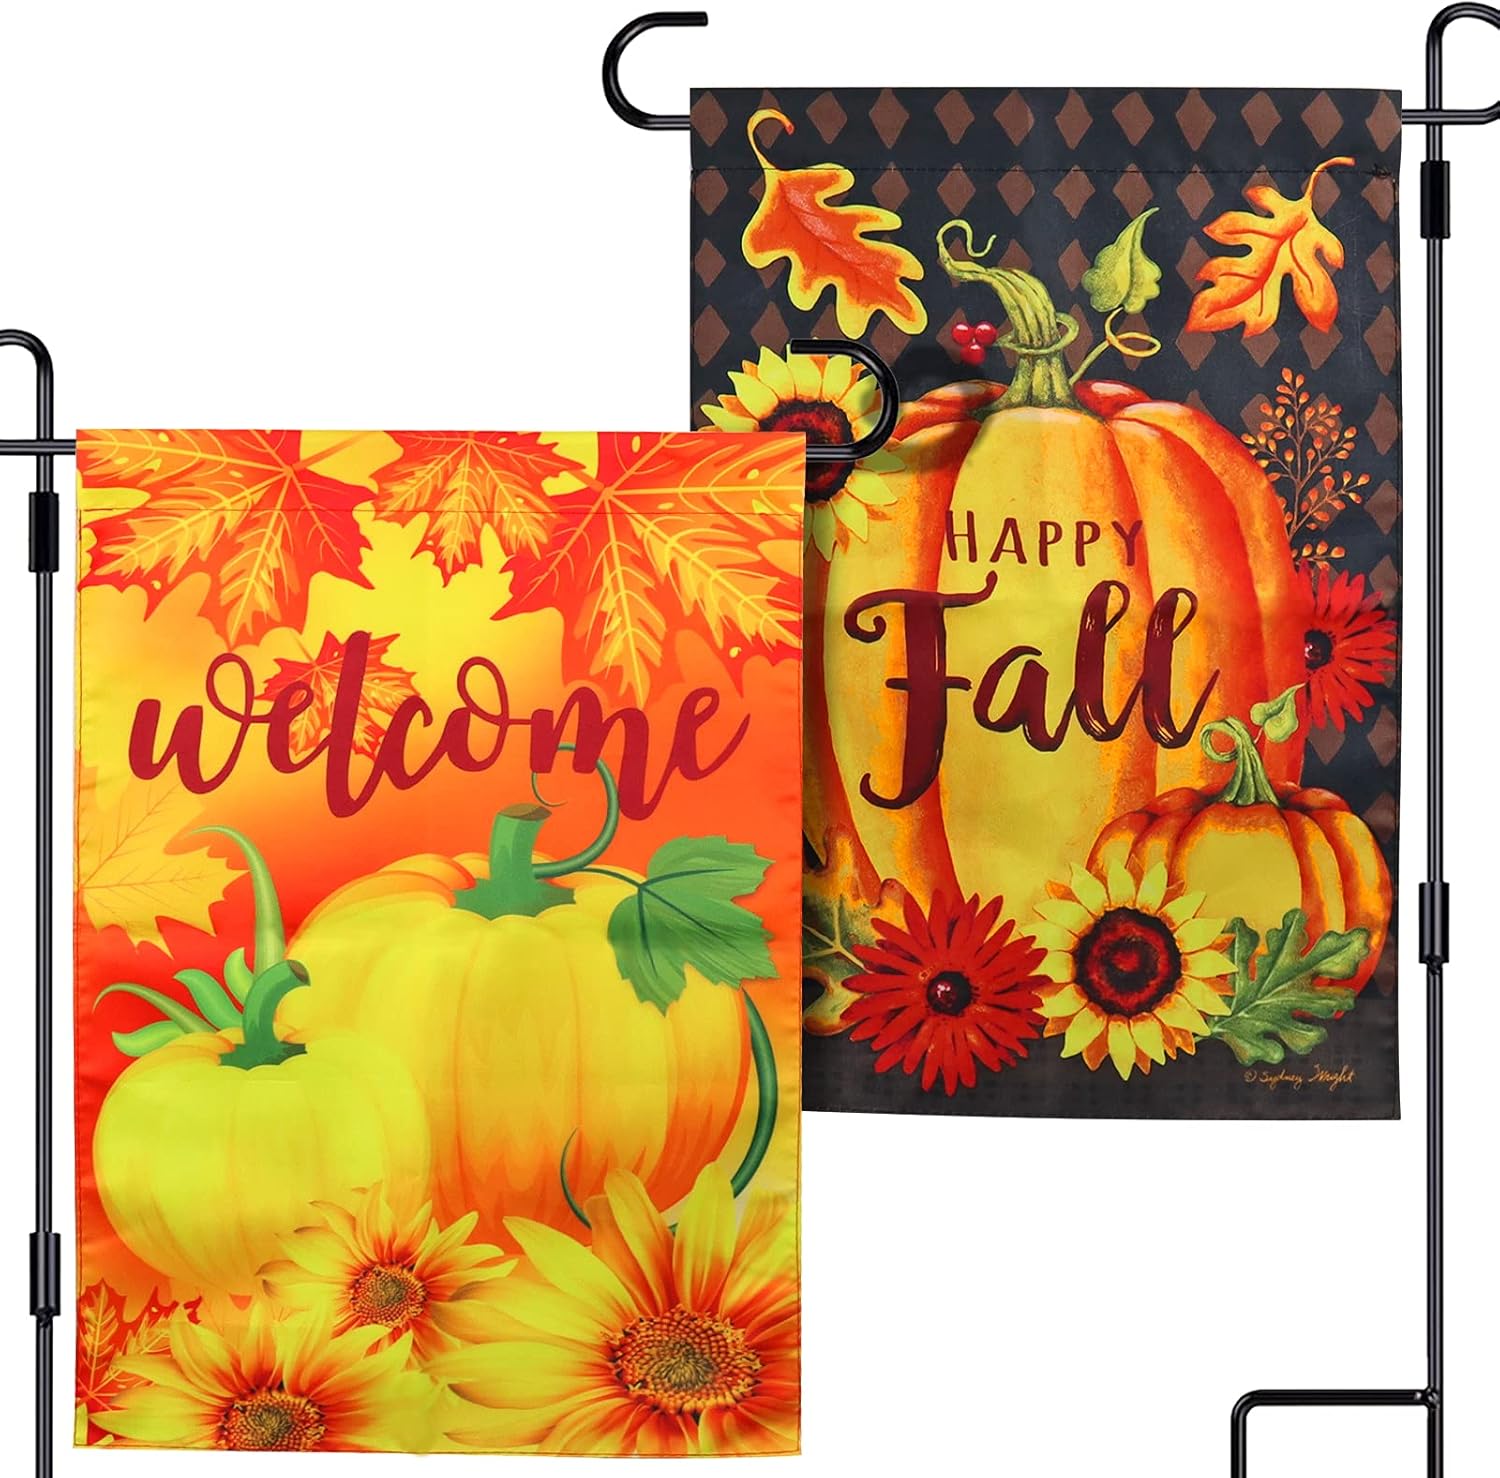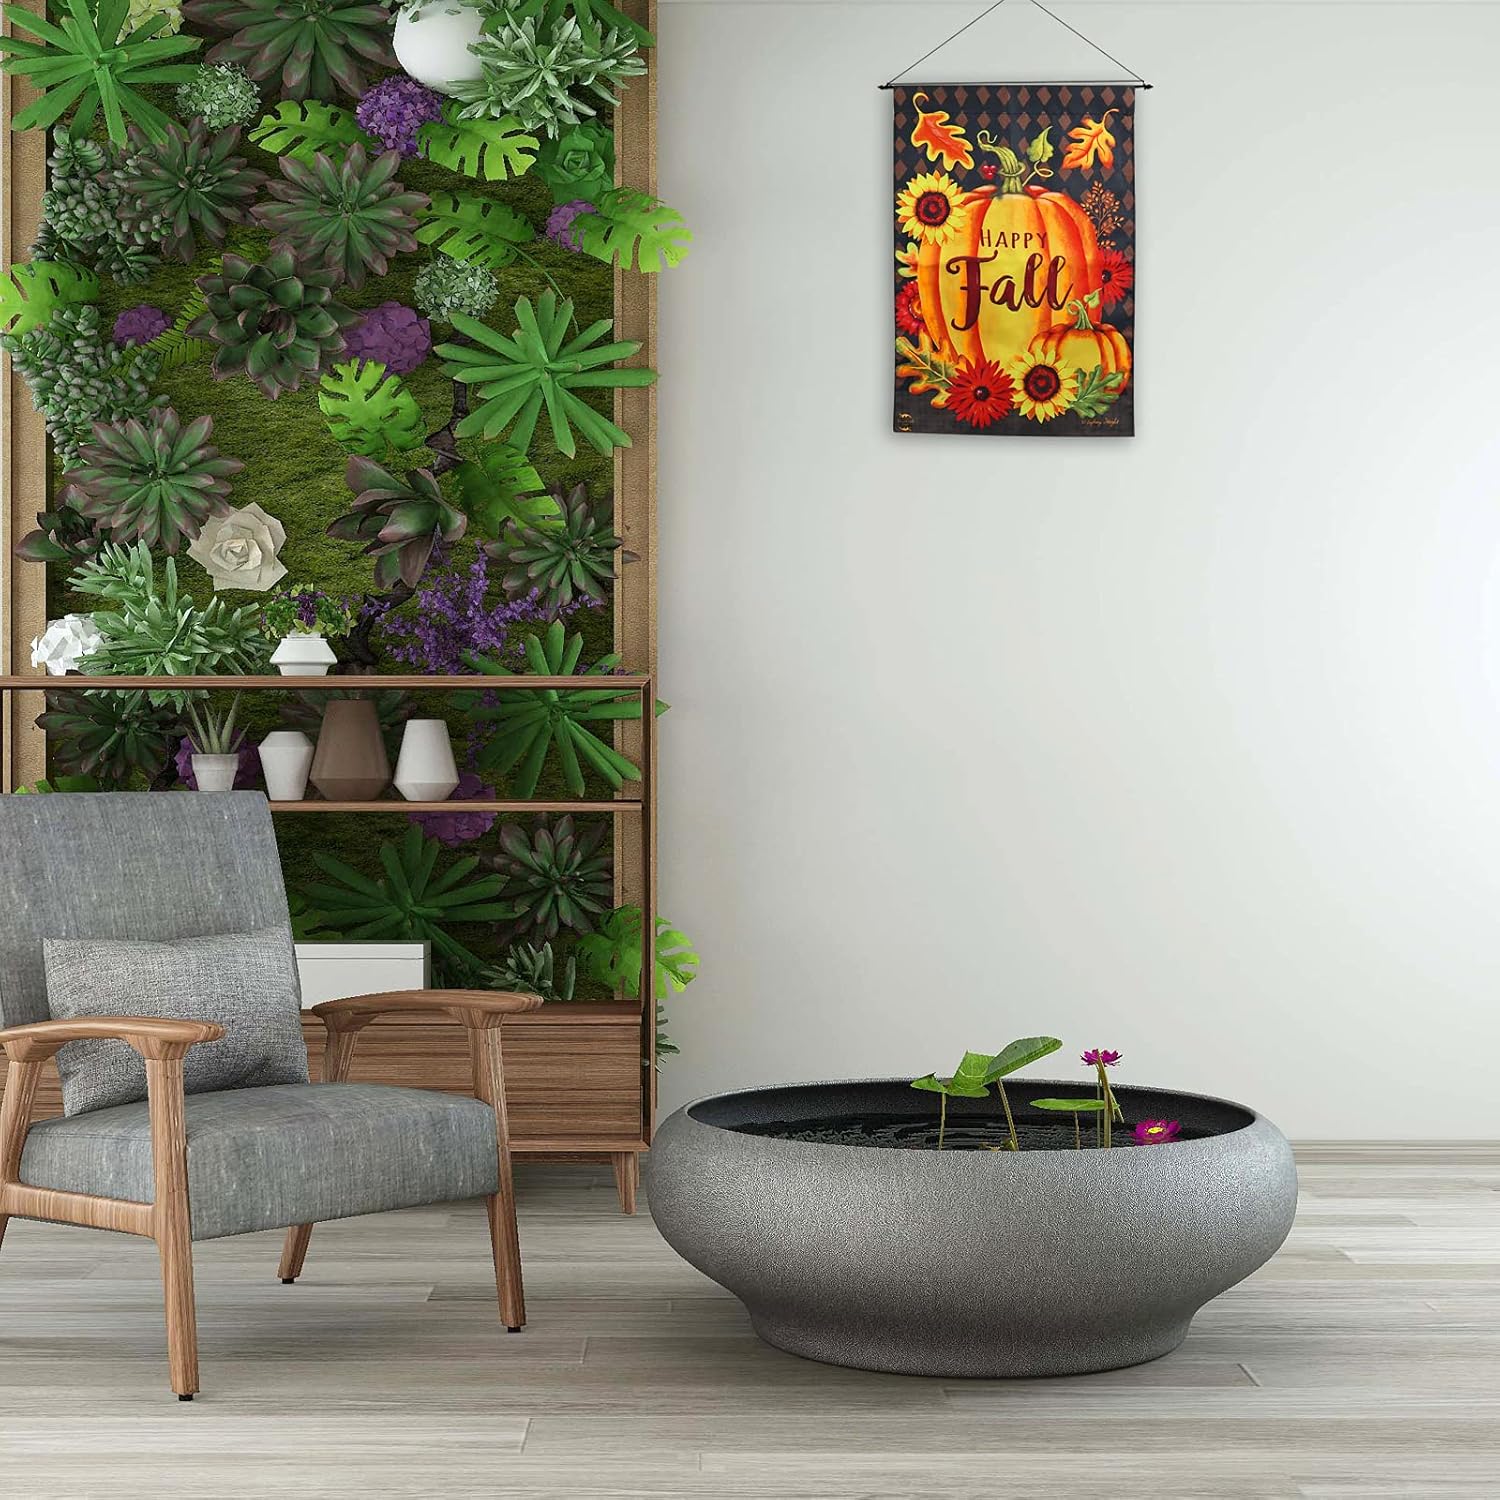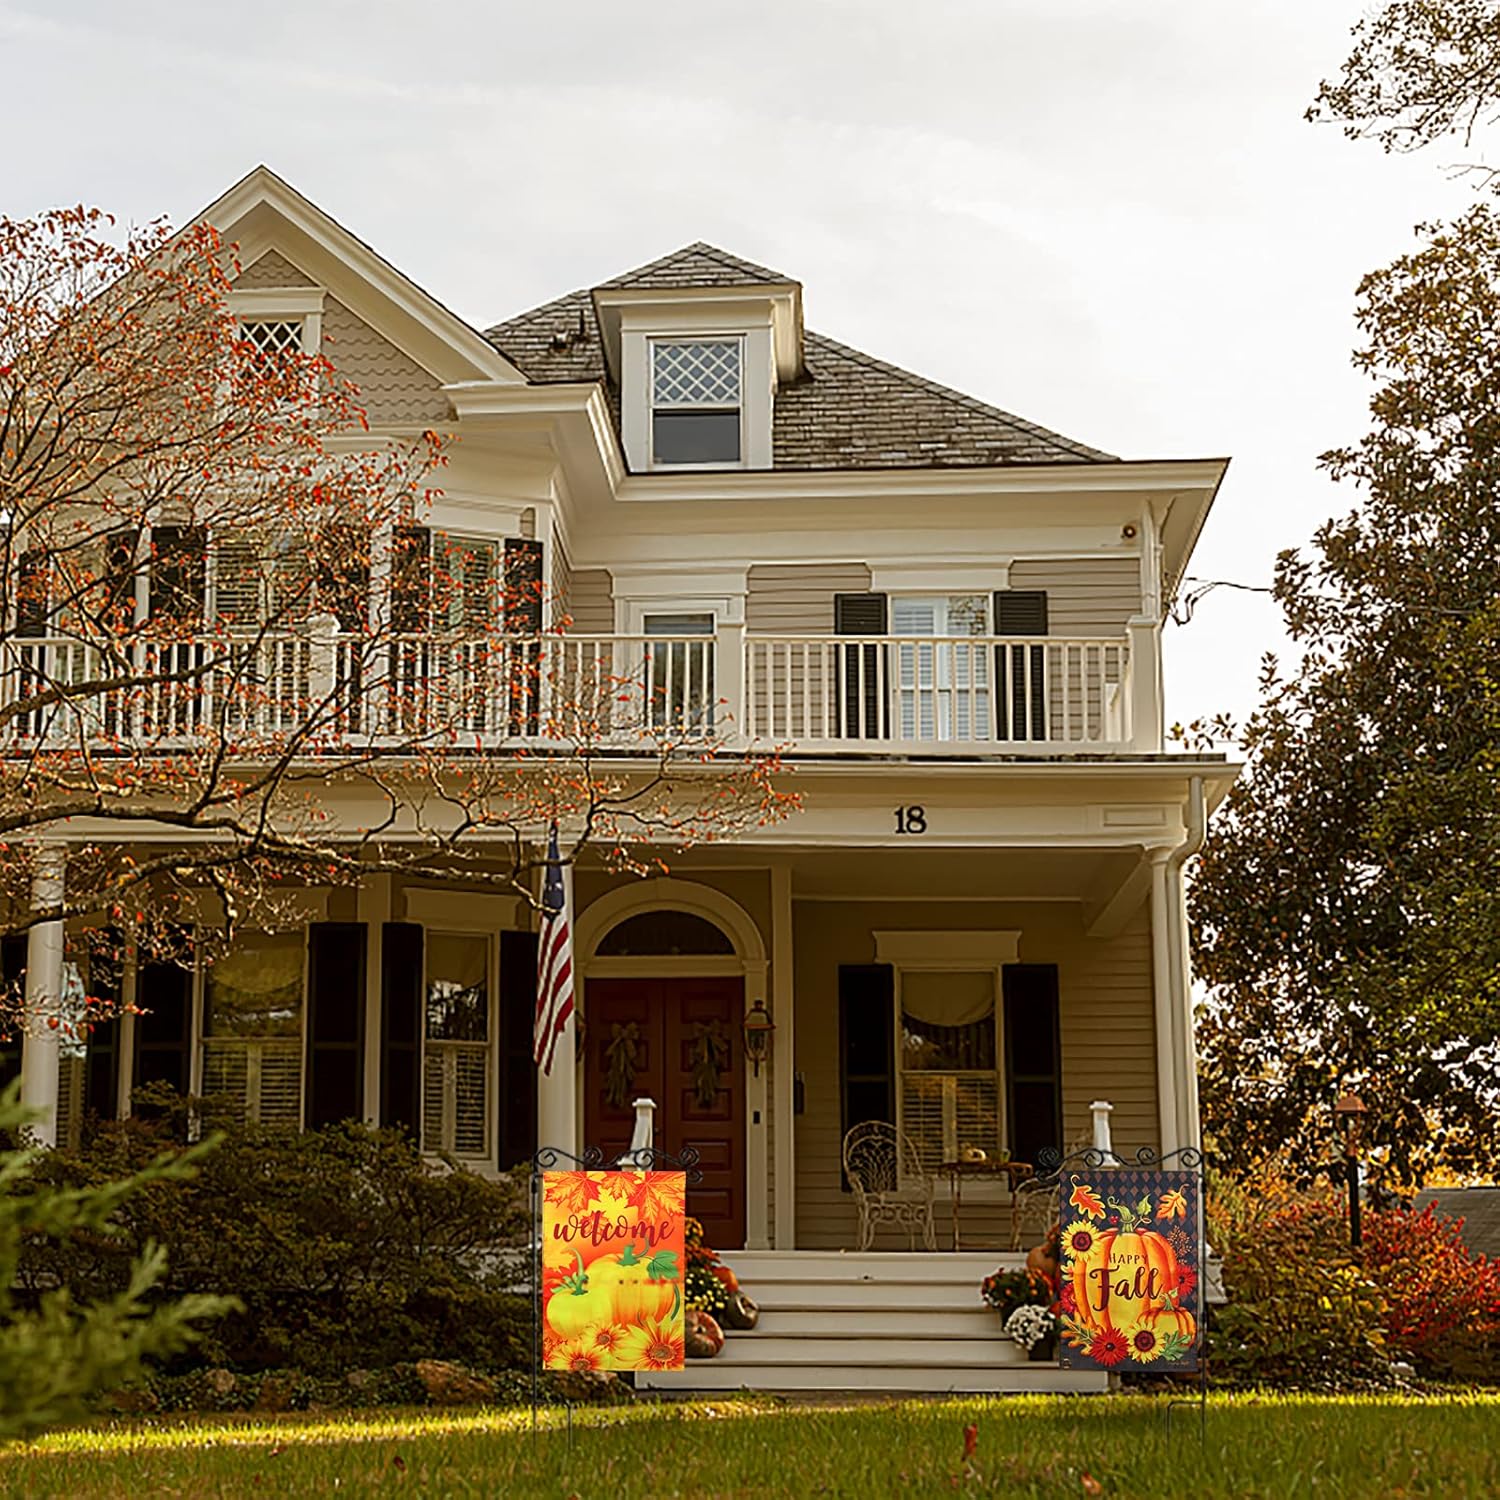
Nanaborn Fall Garden Flags 12 x 18 Small Double Sided Autumn Welcome for Outside Courtyard Harvest Decor (2Pcs)
Category: Amazon Home
� The double-sided visible design of the fall garden flags , waterproof durable and machine washable. � Used for welcome fall decor for backyards, lawns or gardens. � Welcome guests to your home and add color and vitality to your warm. � If there are obvious creases, you can lightly iron the flag, it will be smoother and more delicate. ◼ Product specifications Color: Picture color Quantity: 2 Pcs Material: Pongee/Oxford cloth Size: 12 x 18 inch
Features: 🍁【Double-sided readable】Digital printing, brighter colors, high color fastness, the picture is visible on both sides, and the text can be read correctly from both sides. | 🌻【Fall decor】Fall garden flags with pumpkins, maple leaves and sunflower elements represent the joy of autumn harvest , welcome guests to your home and add color and vitality to your warm. | 🍁【small fall garden flags】fall garden flags 12 x 18 can be hung on terraces, courtyards, decks, balconies, porches and windows. Used for welcome fall decor for backyards, lawns or gardens. | 🌻【Waterproof & Durable】Fall Garden Flags, Made with Pongee/Oxford cloth, very durable and machine washable. No matter what season, our Garden flag can withstand any rain, snow, are not easy to fade, and get moldy. | 🍁【Products include】You will get 2pcs fall garden flags, 1.5 inch sleeves are suitable for most garden flagpoles or courtyard flagpoles, easy to hang (note: flagpole not included).